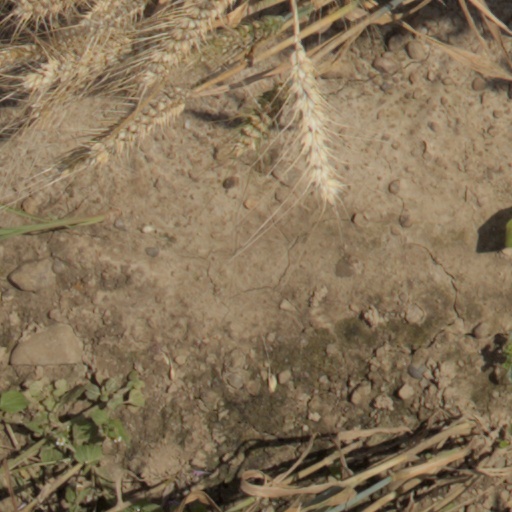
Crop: wheat